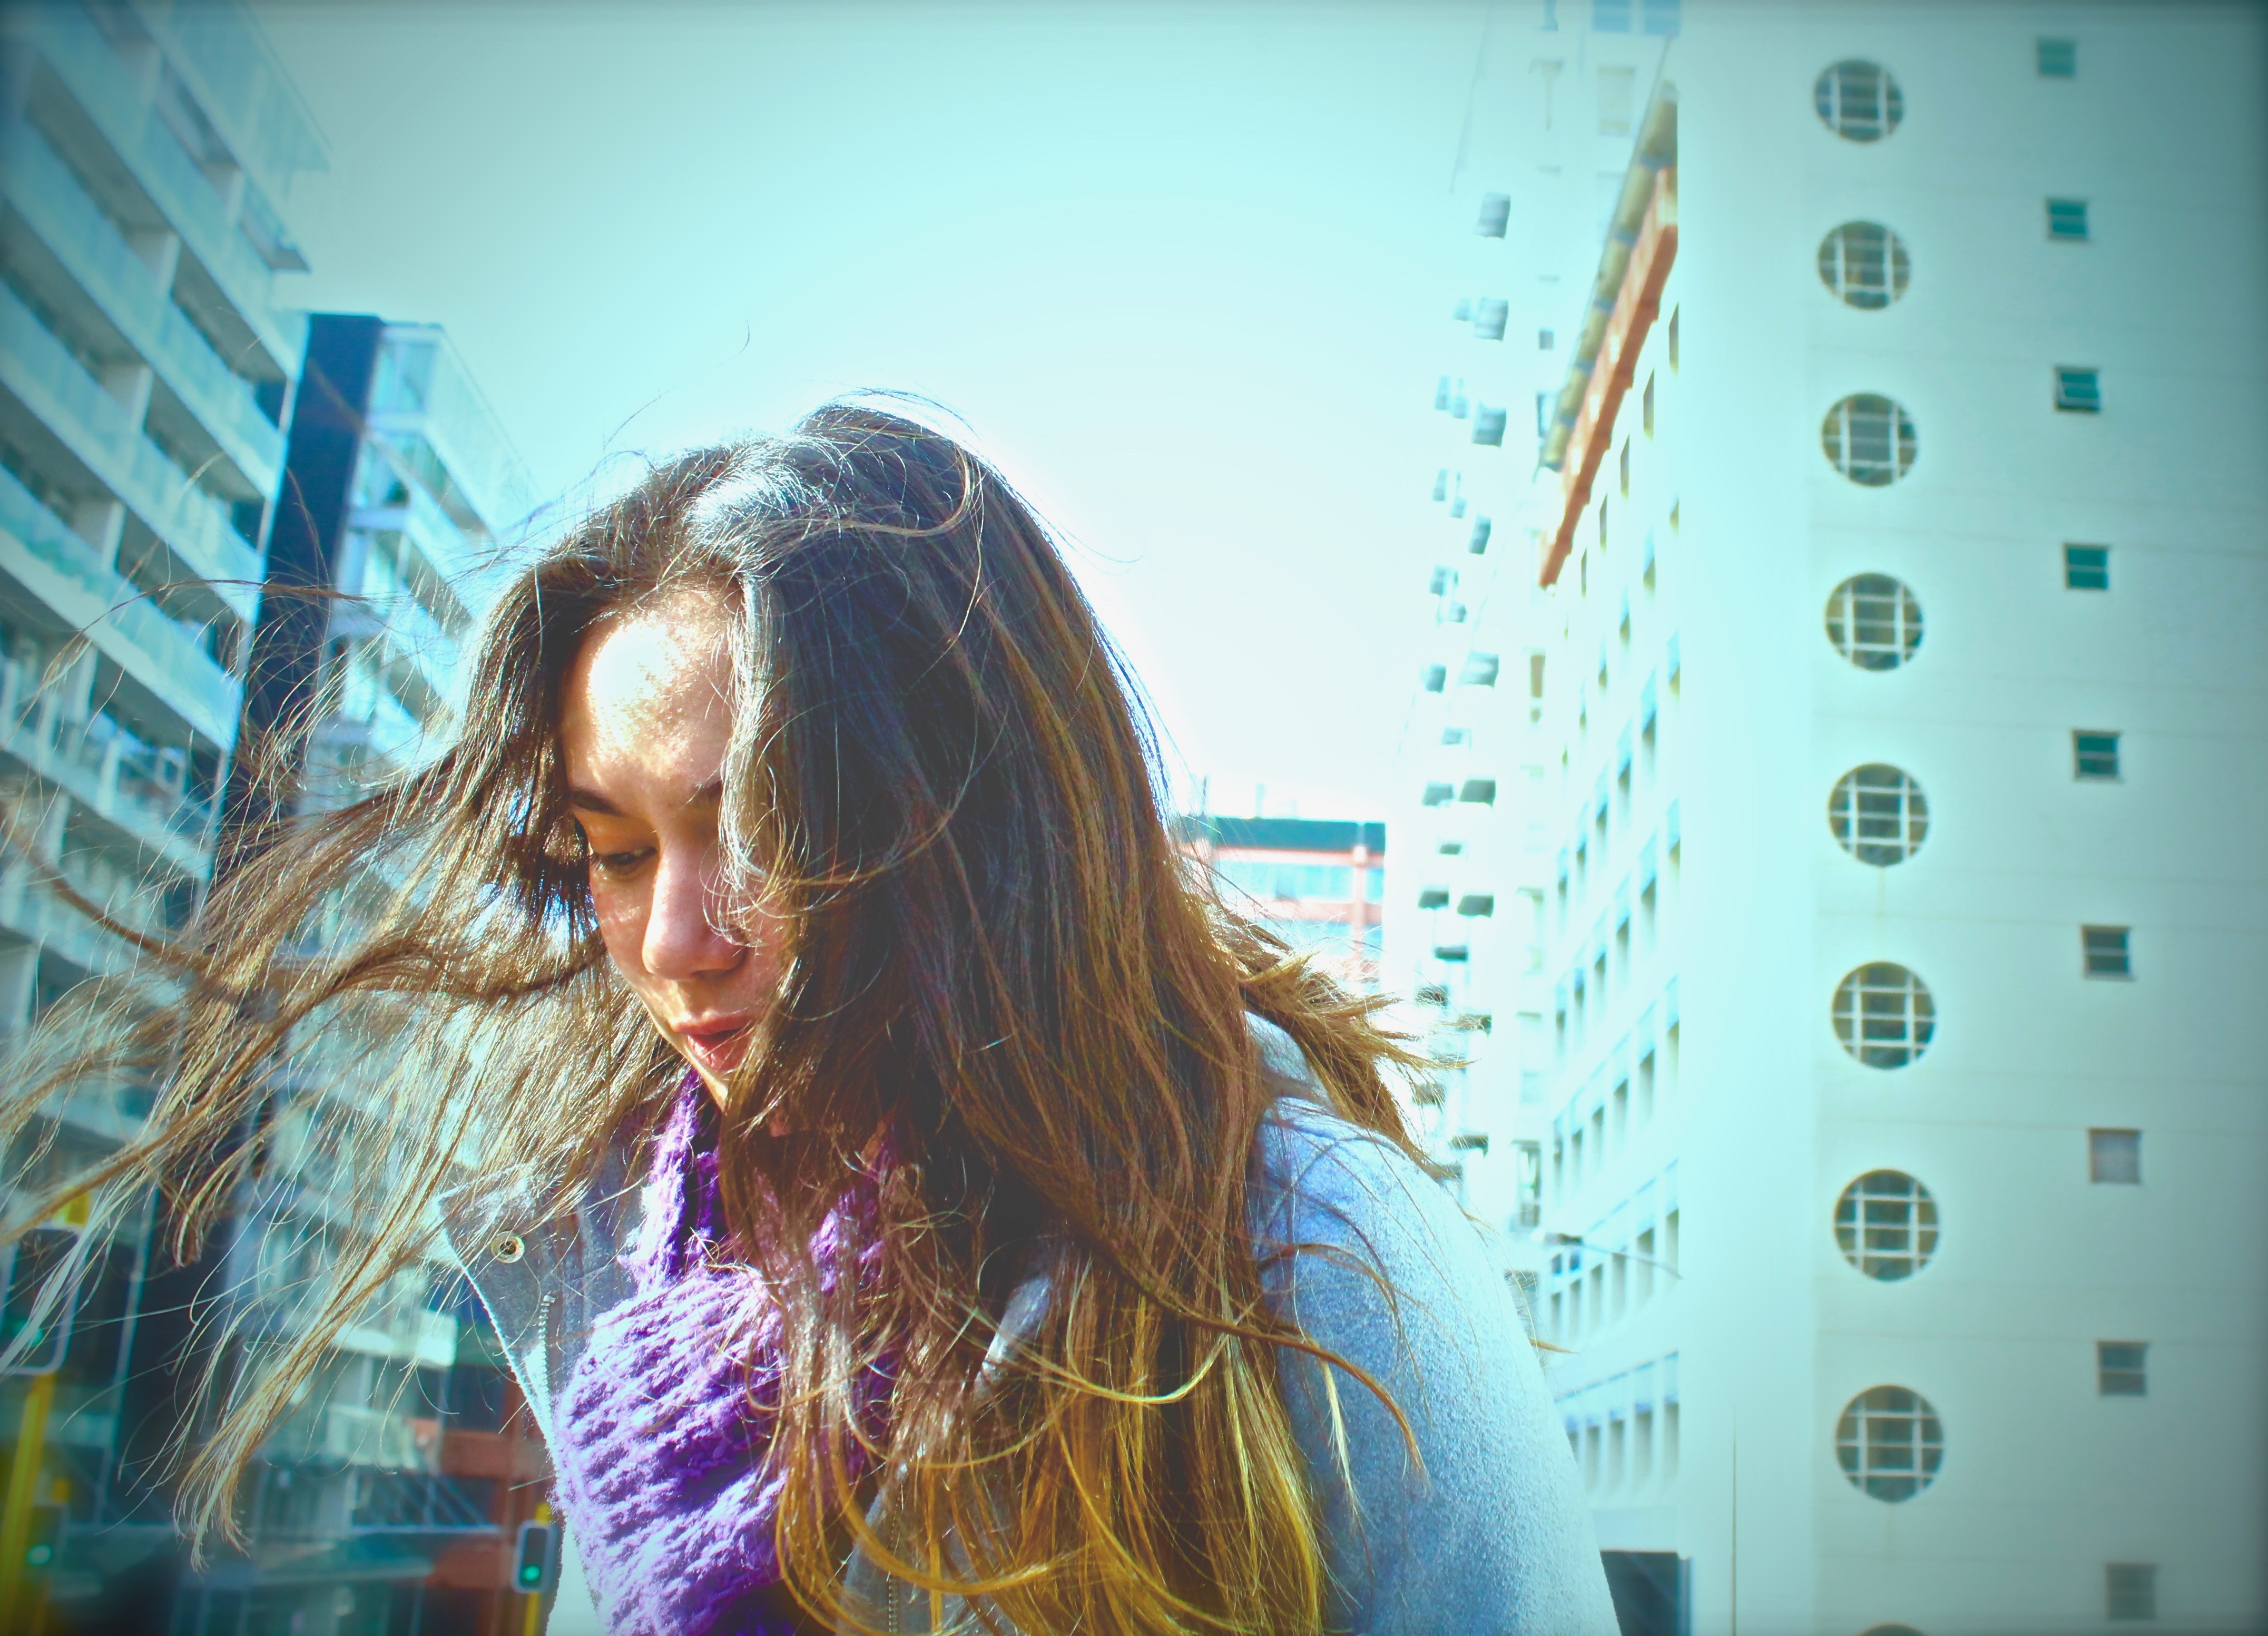
girl, photography, color, blue, photograph, snapshot, image, emotion